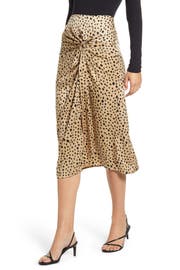
chic and polished this twisted front skirt is covered in wild leopard spot keeping you perfectly on trend